Michelle Wu

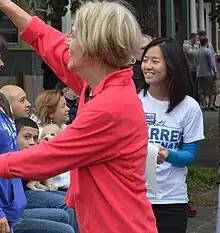
With Elizabeth Warren while working on Warren's 2012 Senate campaign

In her first semester at Harvard Law School, one of her professors was Elizabeth Warren. After Wu explained her family's situation to Warren, a long friendship developed between the two women. Warren later reflected, "Michelle was doing something in law school that, in 25 years of teaching, I never knew another student to be doing."